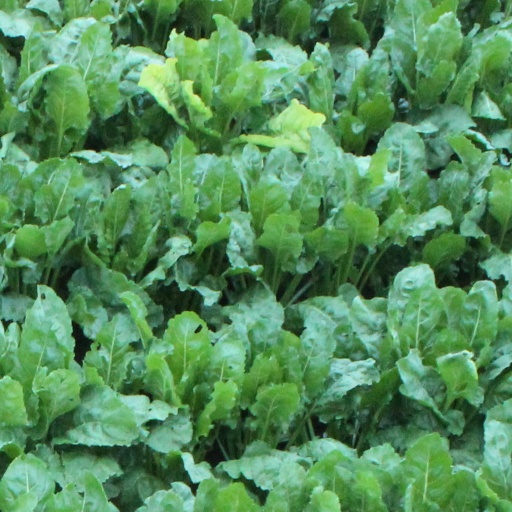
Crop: sugar beet